Swiss roll

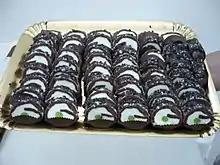
Italian "rollò nisseno"

The earliest published reference for a rolled cake spread with jelly was in the "Northern Farmer", a journal published in Utica, New York, in December 1852. Called "To Make Jelly Cake", the recipe describes a modern "jelly roll" and reads: "Bake quick and while hot spread with jelly. Roll carefully, and wrap it in a cloth. When cold cut in slices for the table."